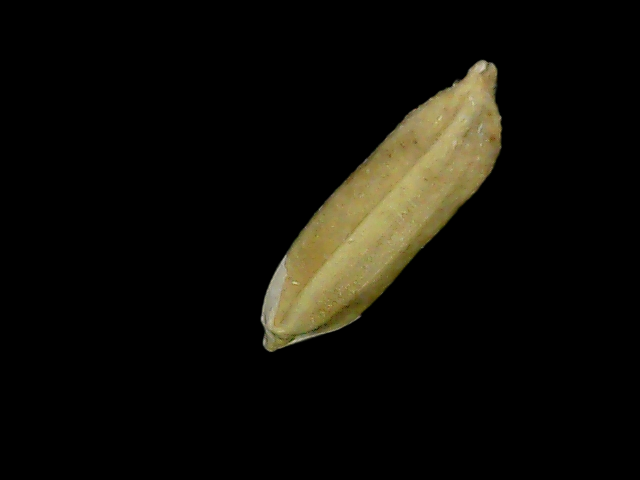
Rice variety: Bd49